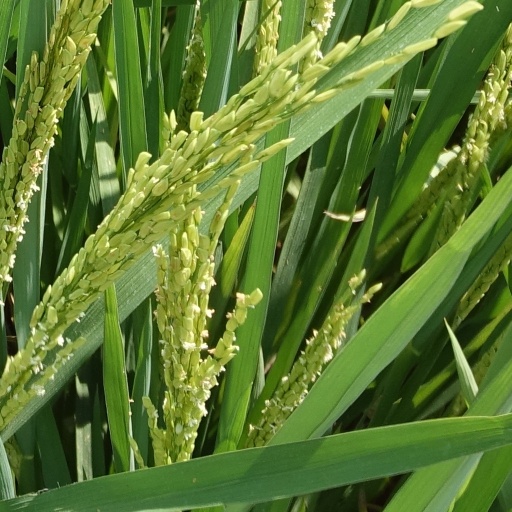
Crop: rice